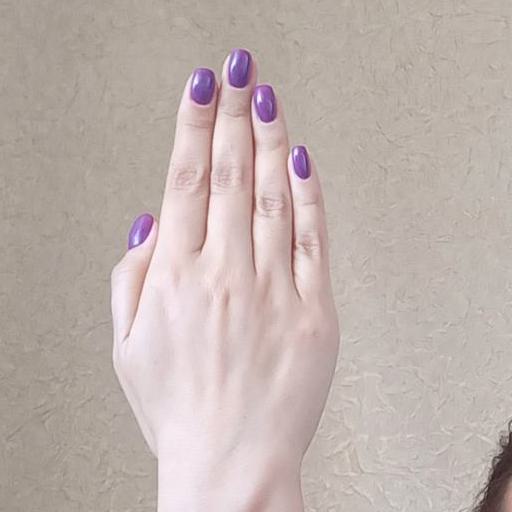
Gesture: stop_inverted